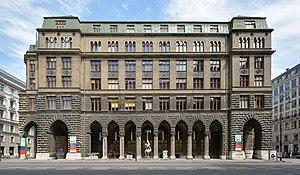
Bâtiment officiel, 14-16 Rathausstraße, MUSA Museum Startgalerie Artothek, 1er district de Vienne